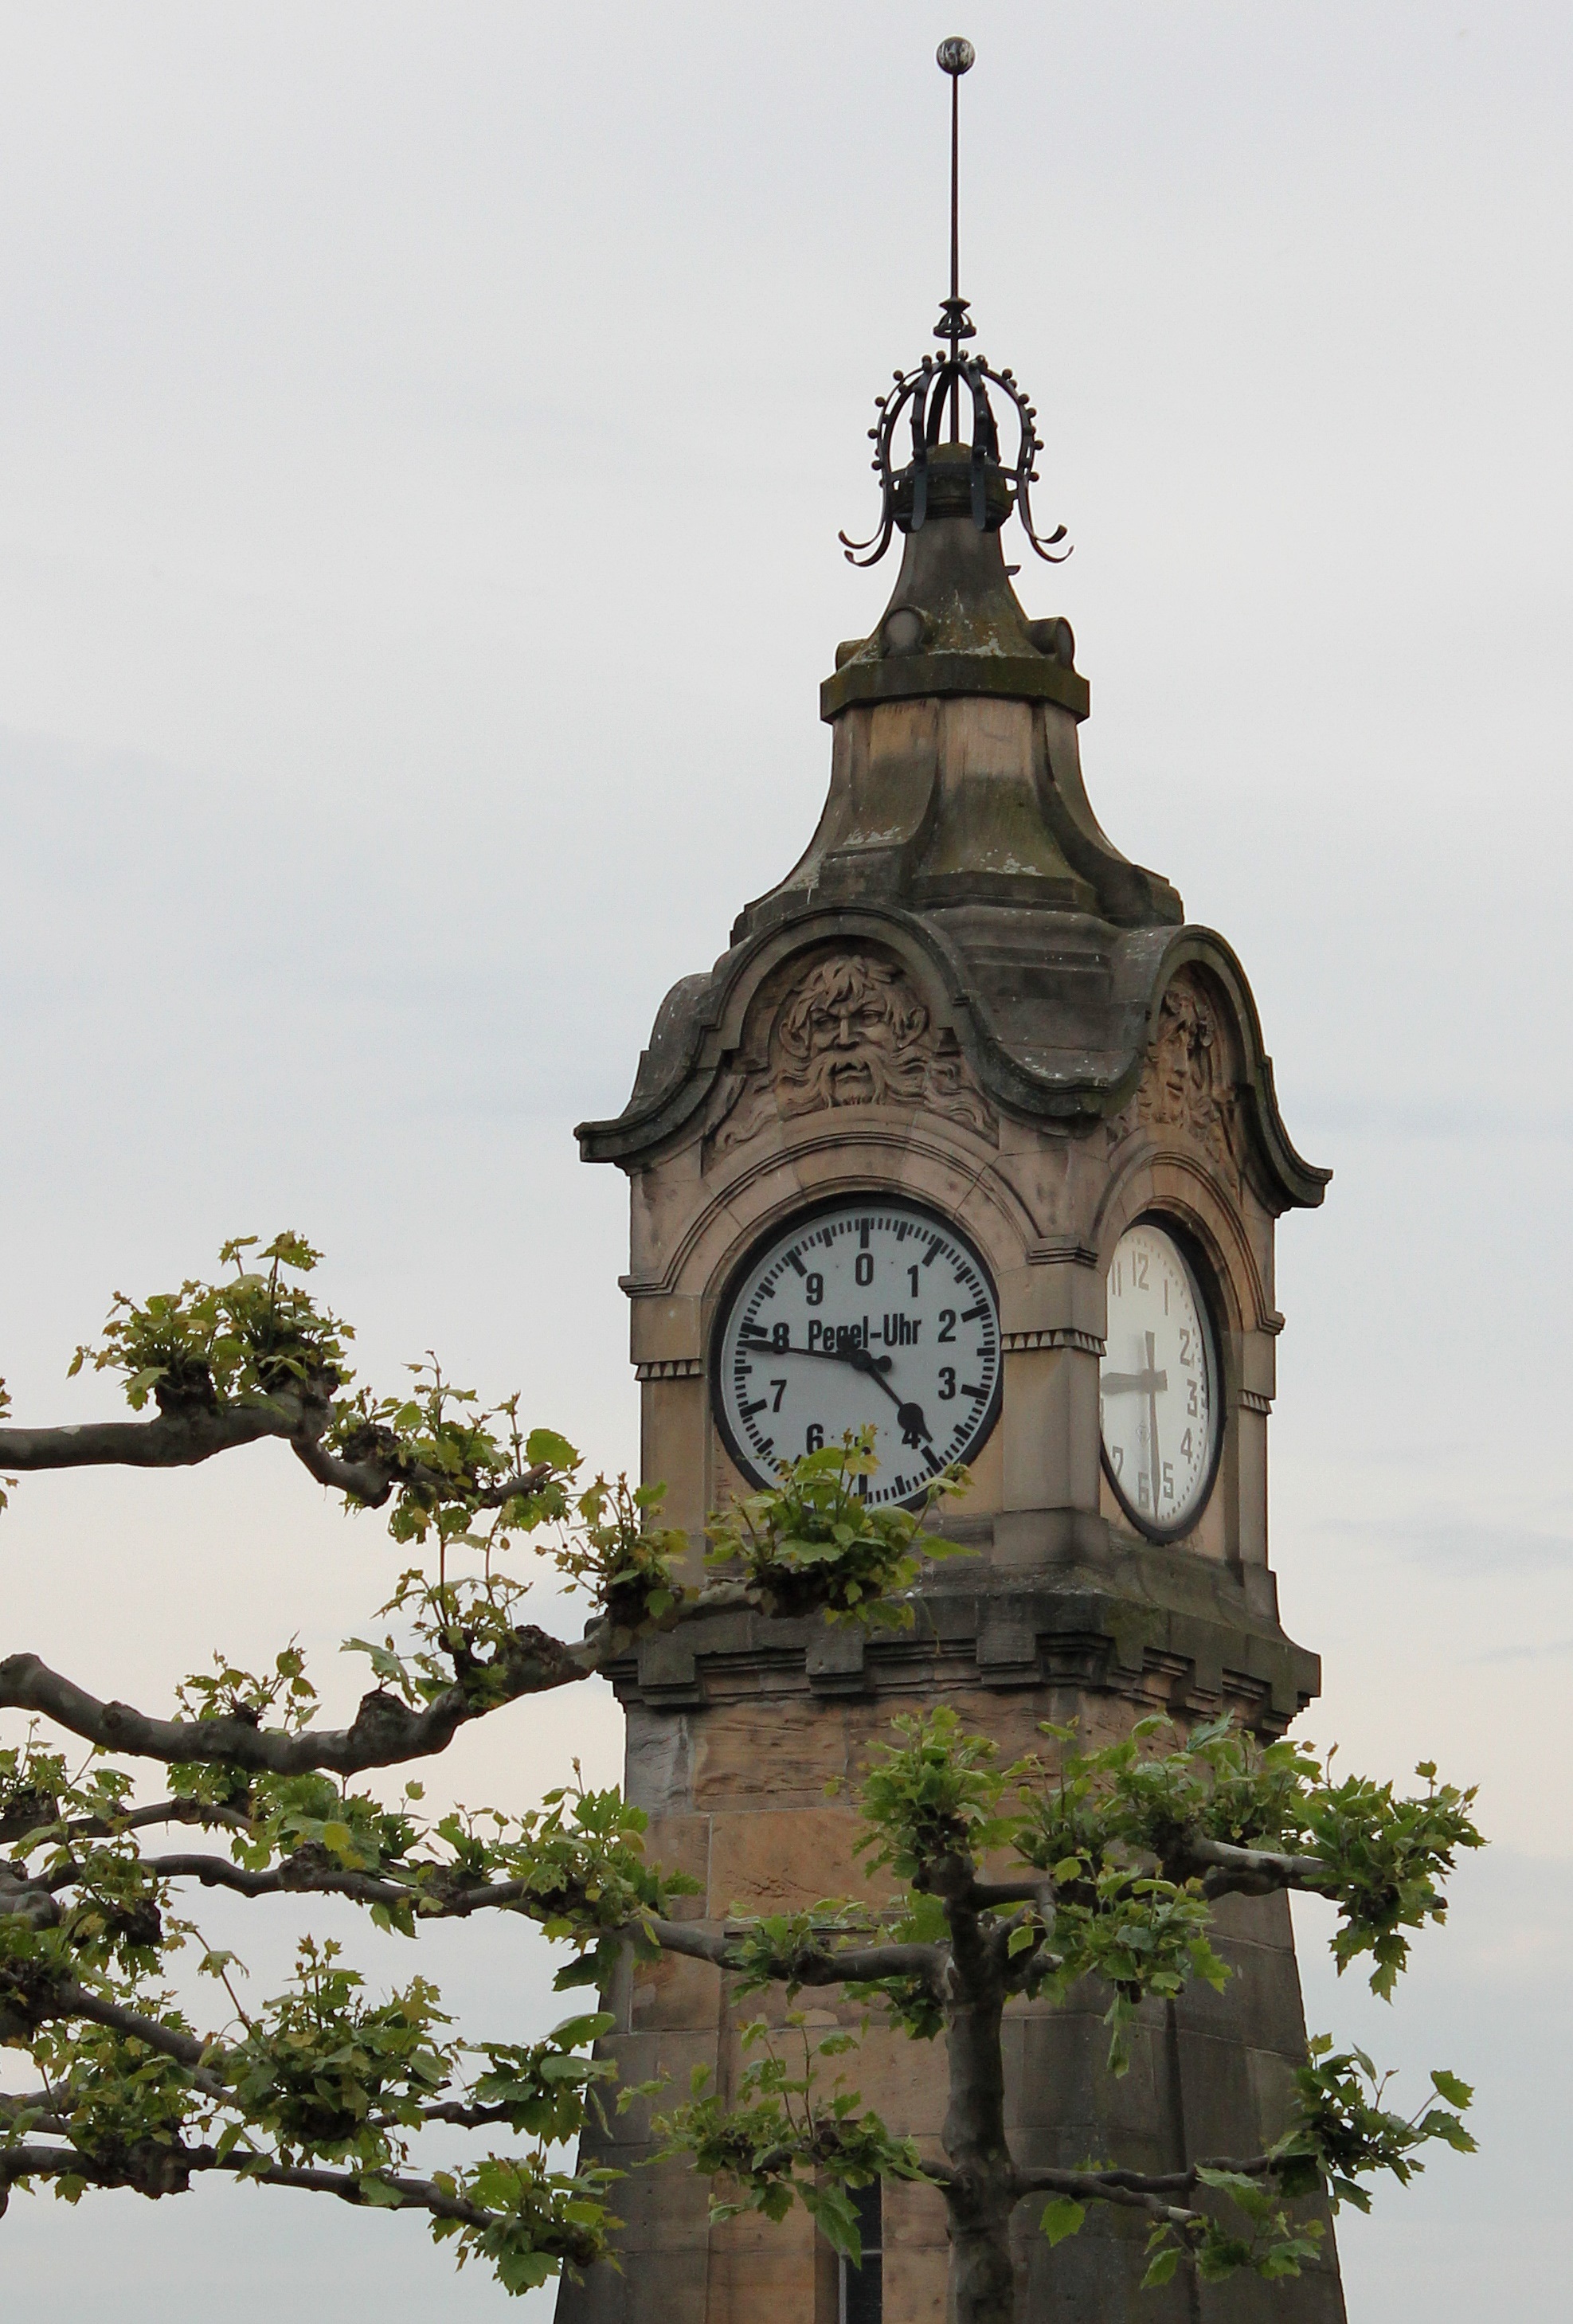
clock, city, tower, church, chapel, lighting, place of worship, clock tower, bell tower, old town, spire, steeple, germany, rhine, dusseldorf